Iain Murray, 10th Duke of Atholl

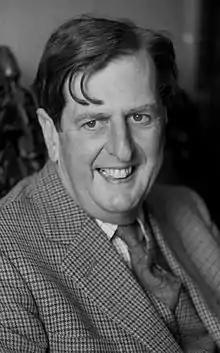
The Duke of Atholl

George Iain Murray, 10th Duke of Atholl, DL (19 June 1931 – 27 February 1996), known as "Wee Iain", was a Scottish peer and landowner.